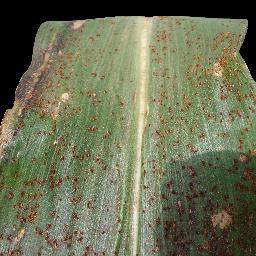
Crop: corn
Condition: (maize)_common_rust